Paper craft

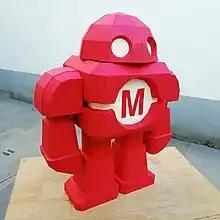
Papercraftplaza makerfair robot paper model

A technique in which you can recreate a 3d model. The polygons of a 3d mesh are unfolded to a printable pattern. With the help of glue tabs, cutting lines, mountain fold lines and valley fold lines the pattern comes together.